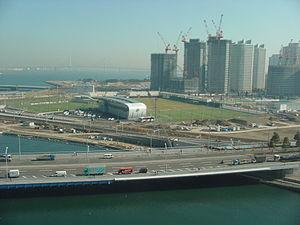
Yokohama F. Marinos est un club de football japonais basé à Yokohama, dans la préfecture de Kanagawa. Il évolue en J. League.
Le Minato Mirai 21 est le quartier d'affaires de la ville japonaise de Yokohama.